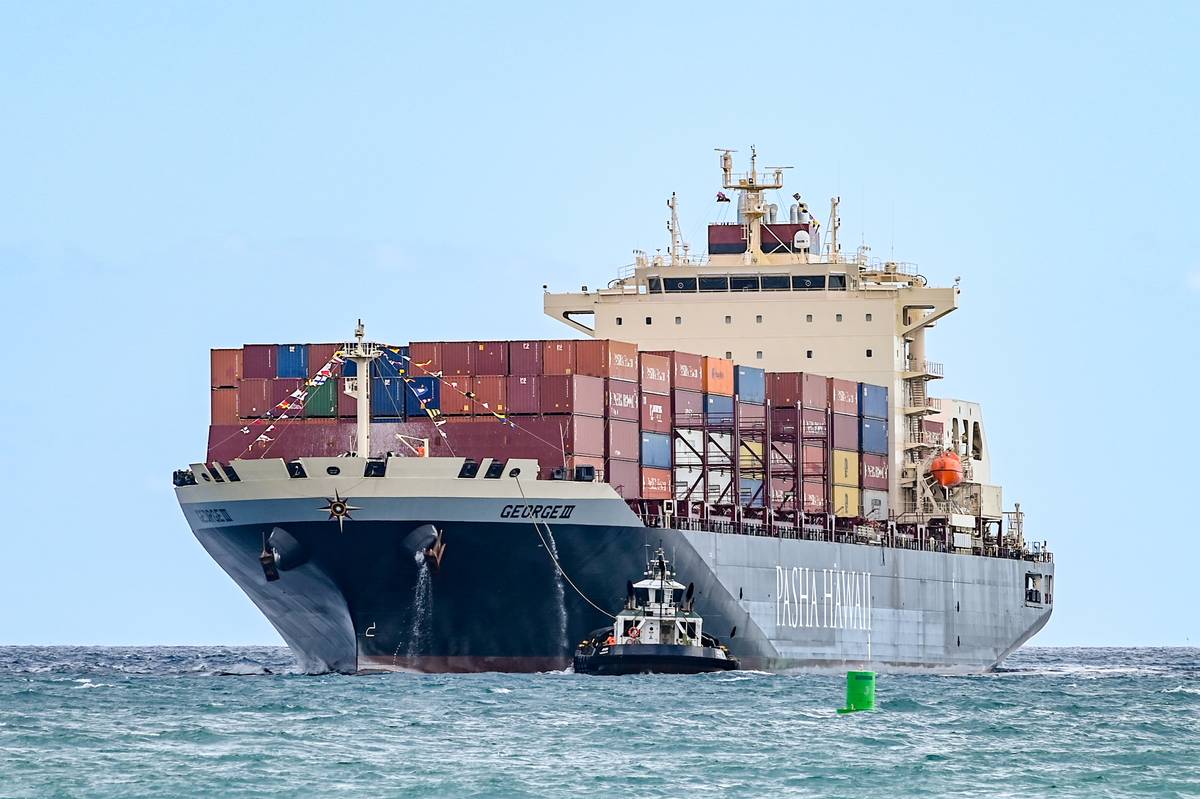
Vehicle type: Ships